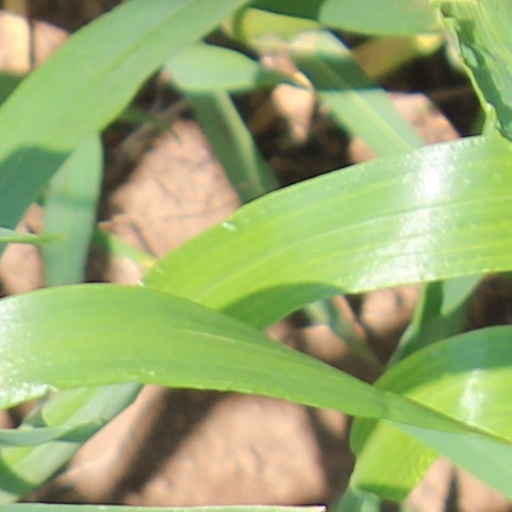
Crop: wheat